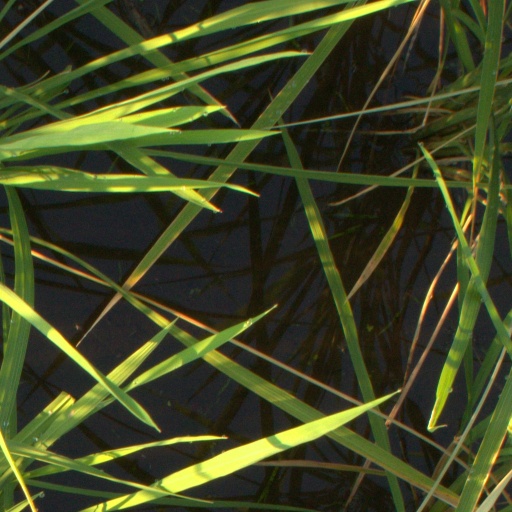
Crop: rice